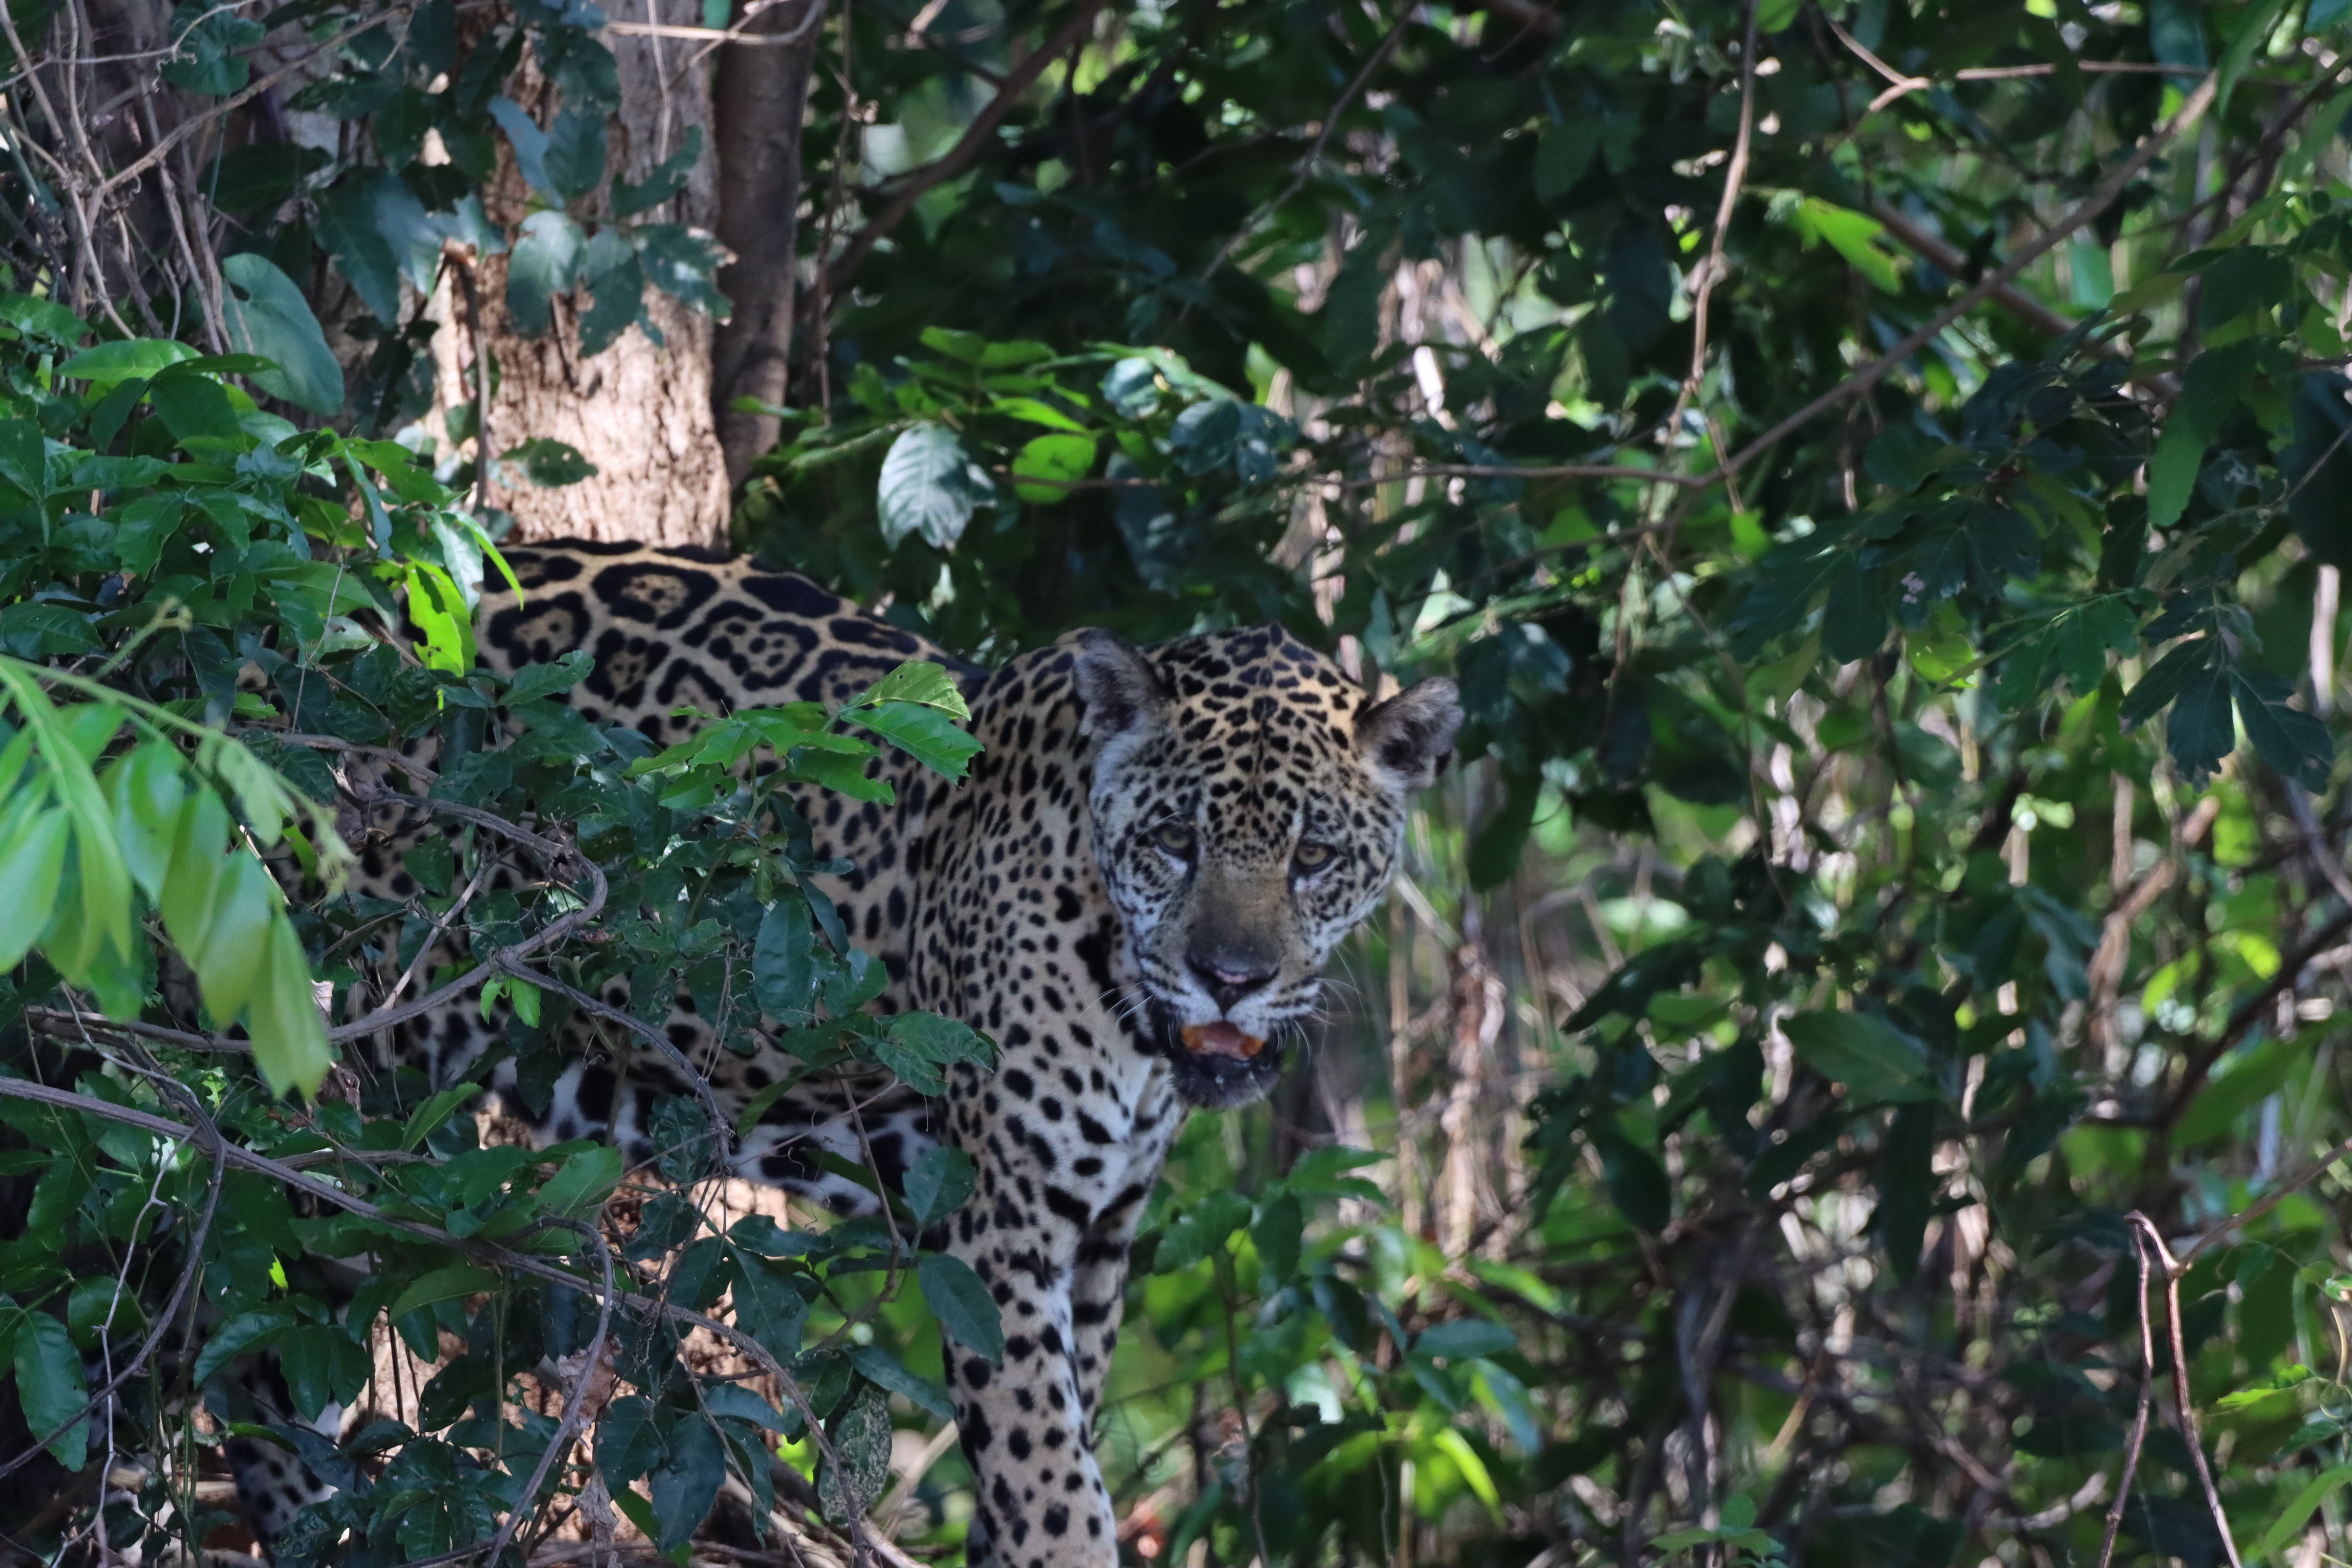
Jaguar: Katniss